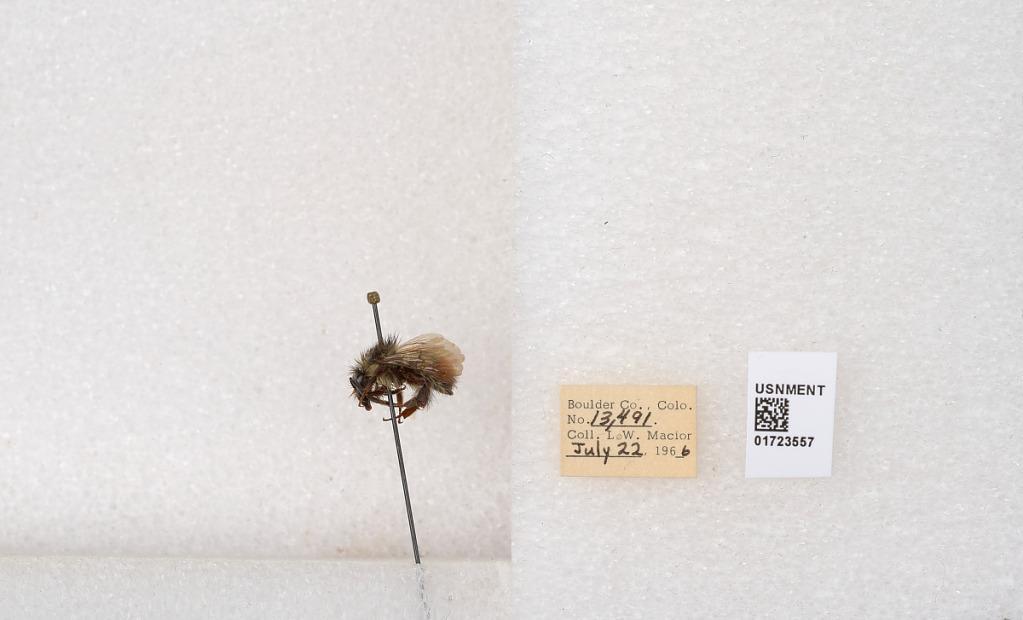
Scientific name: Bombus flavifrons Cresson
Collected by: L. Macior
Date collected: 1966-7-22
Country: United States
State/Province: Colorado
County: Boulder
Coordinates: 40.0925, -105.358